Nick Joaquin

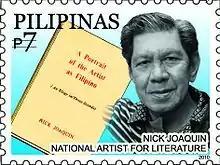
Nick Joaquin on a 2010 stamp of the Philippines

Nick Joaquin's name as a literary artist is considered, by different university professors, as a key figure in Philippine literature in English due to the imparted truths of his writing. In his different works, Nick Joaquin has presented objective realities about different events and people capturing both their good and bad qualities. In his essays, Nick Joaquin is said to employ real life situations through symbolic qualities reflecting certain social and cultural values. This is done through the subject selection and form of writing chosen which are considered by many different fellow artists as unique. In terms of the development of the English language, Nick Joaquin was able to contribute to this by adding Filipino feelings, values, and nuances. Literary writers have mentioned how he was able to preserve the culture of the Filipinos through the use of a different tongue. The English language used by Nick Joaquin became a medium to express his literary artistry and Filipino Patriotism. Nick Joaquin was able to publish a large body of literary works during his time and through this, he has had great contribution to Philippine literature in English.